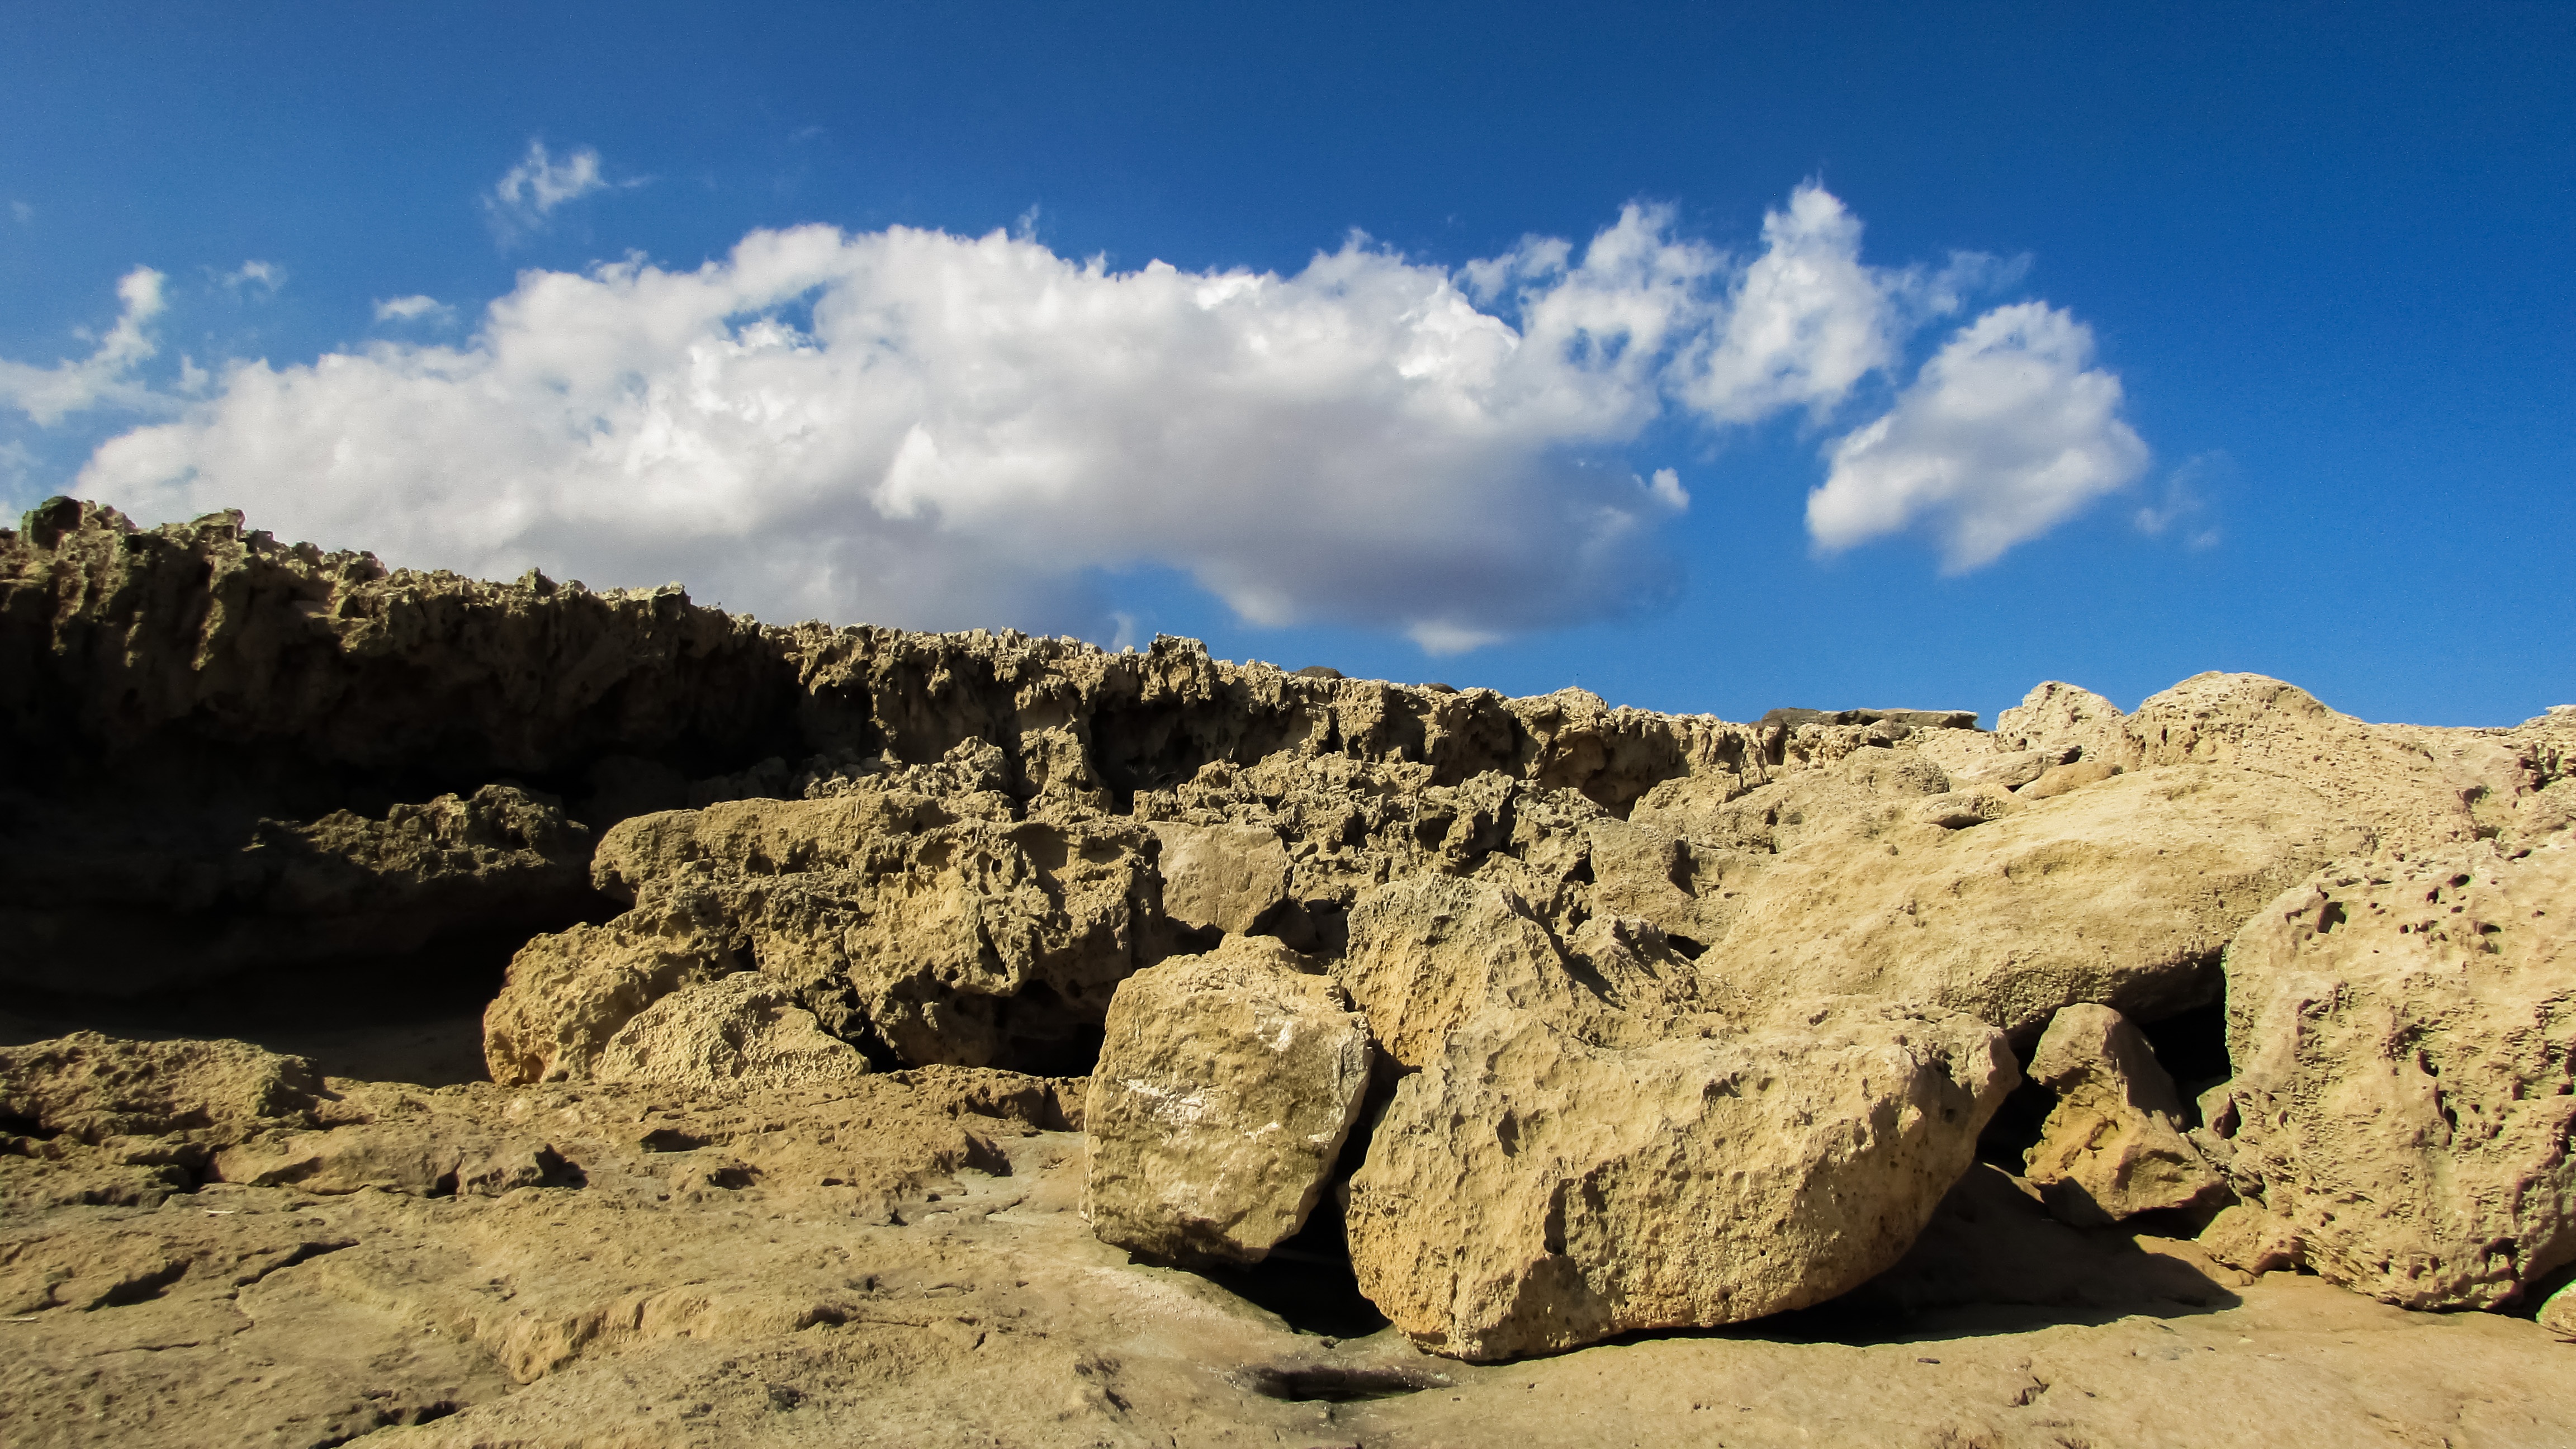
landscape, sea, coast, nature, rock, wilderness, mountain, cloud, sky, desert, valley, formation, cliff, wild, rocky, terrain, material, clouds, geology, badlands, plateau, cavo greko, cyprus, wadi, landform, natural environment, geographical feature, mountainous landforms